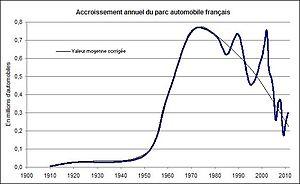
Le parc automobile français est constitué de l'ensemble des véhicules immatriculés en France.